List of birds of the Galápagos Islands

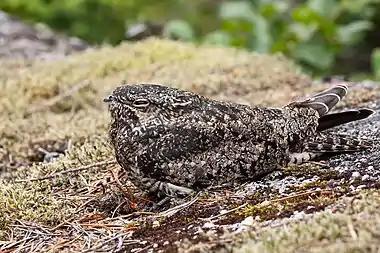
Common nighthawk

Order: CaprimulgiformesFamily: Caprimulgidae